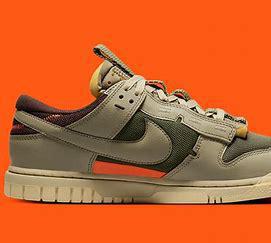
Brand: Nike
Model: Dunk